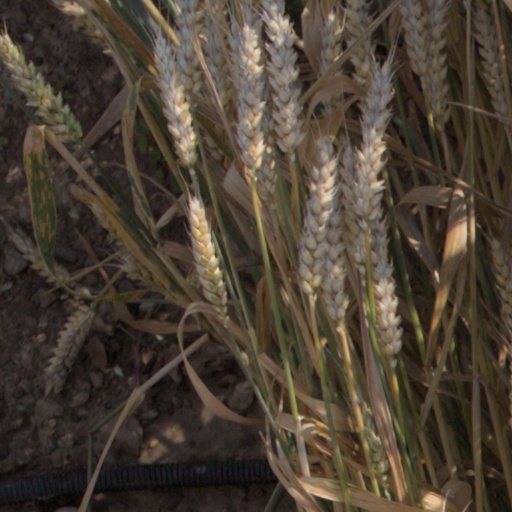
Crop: wheat